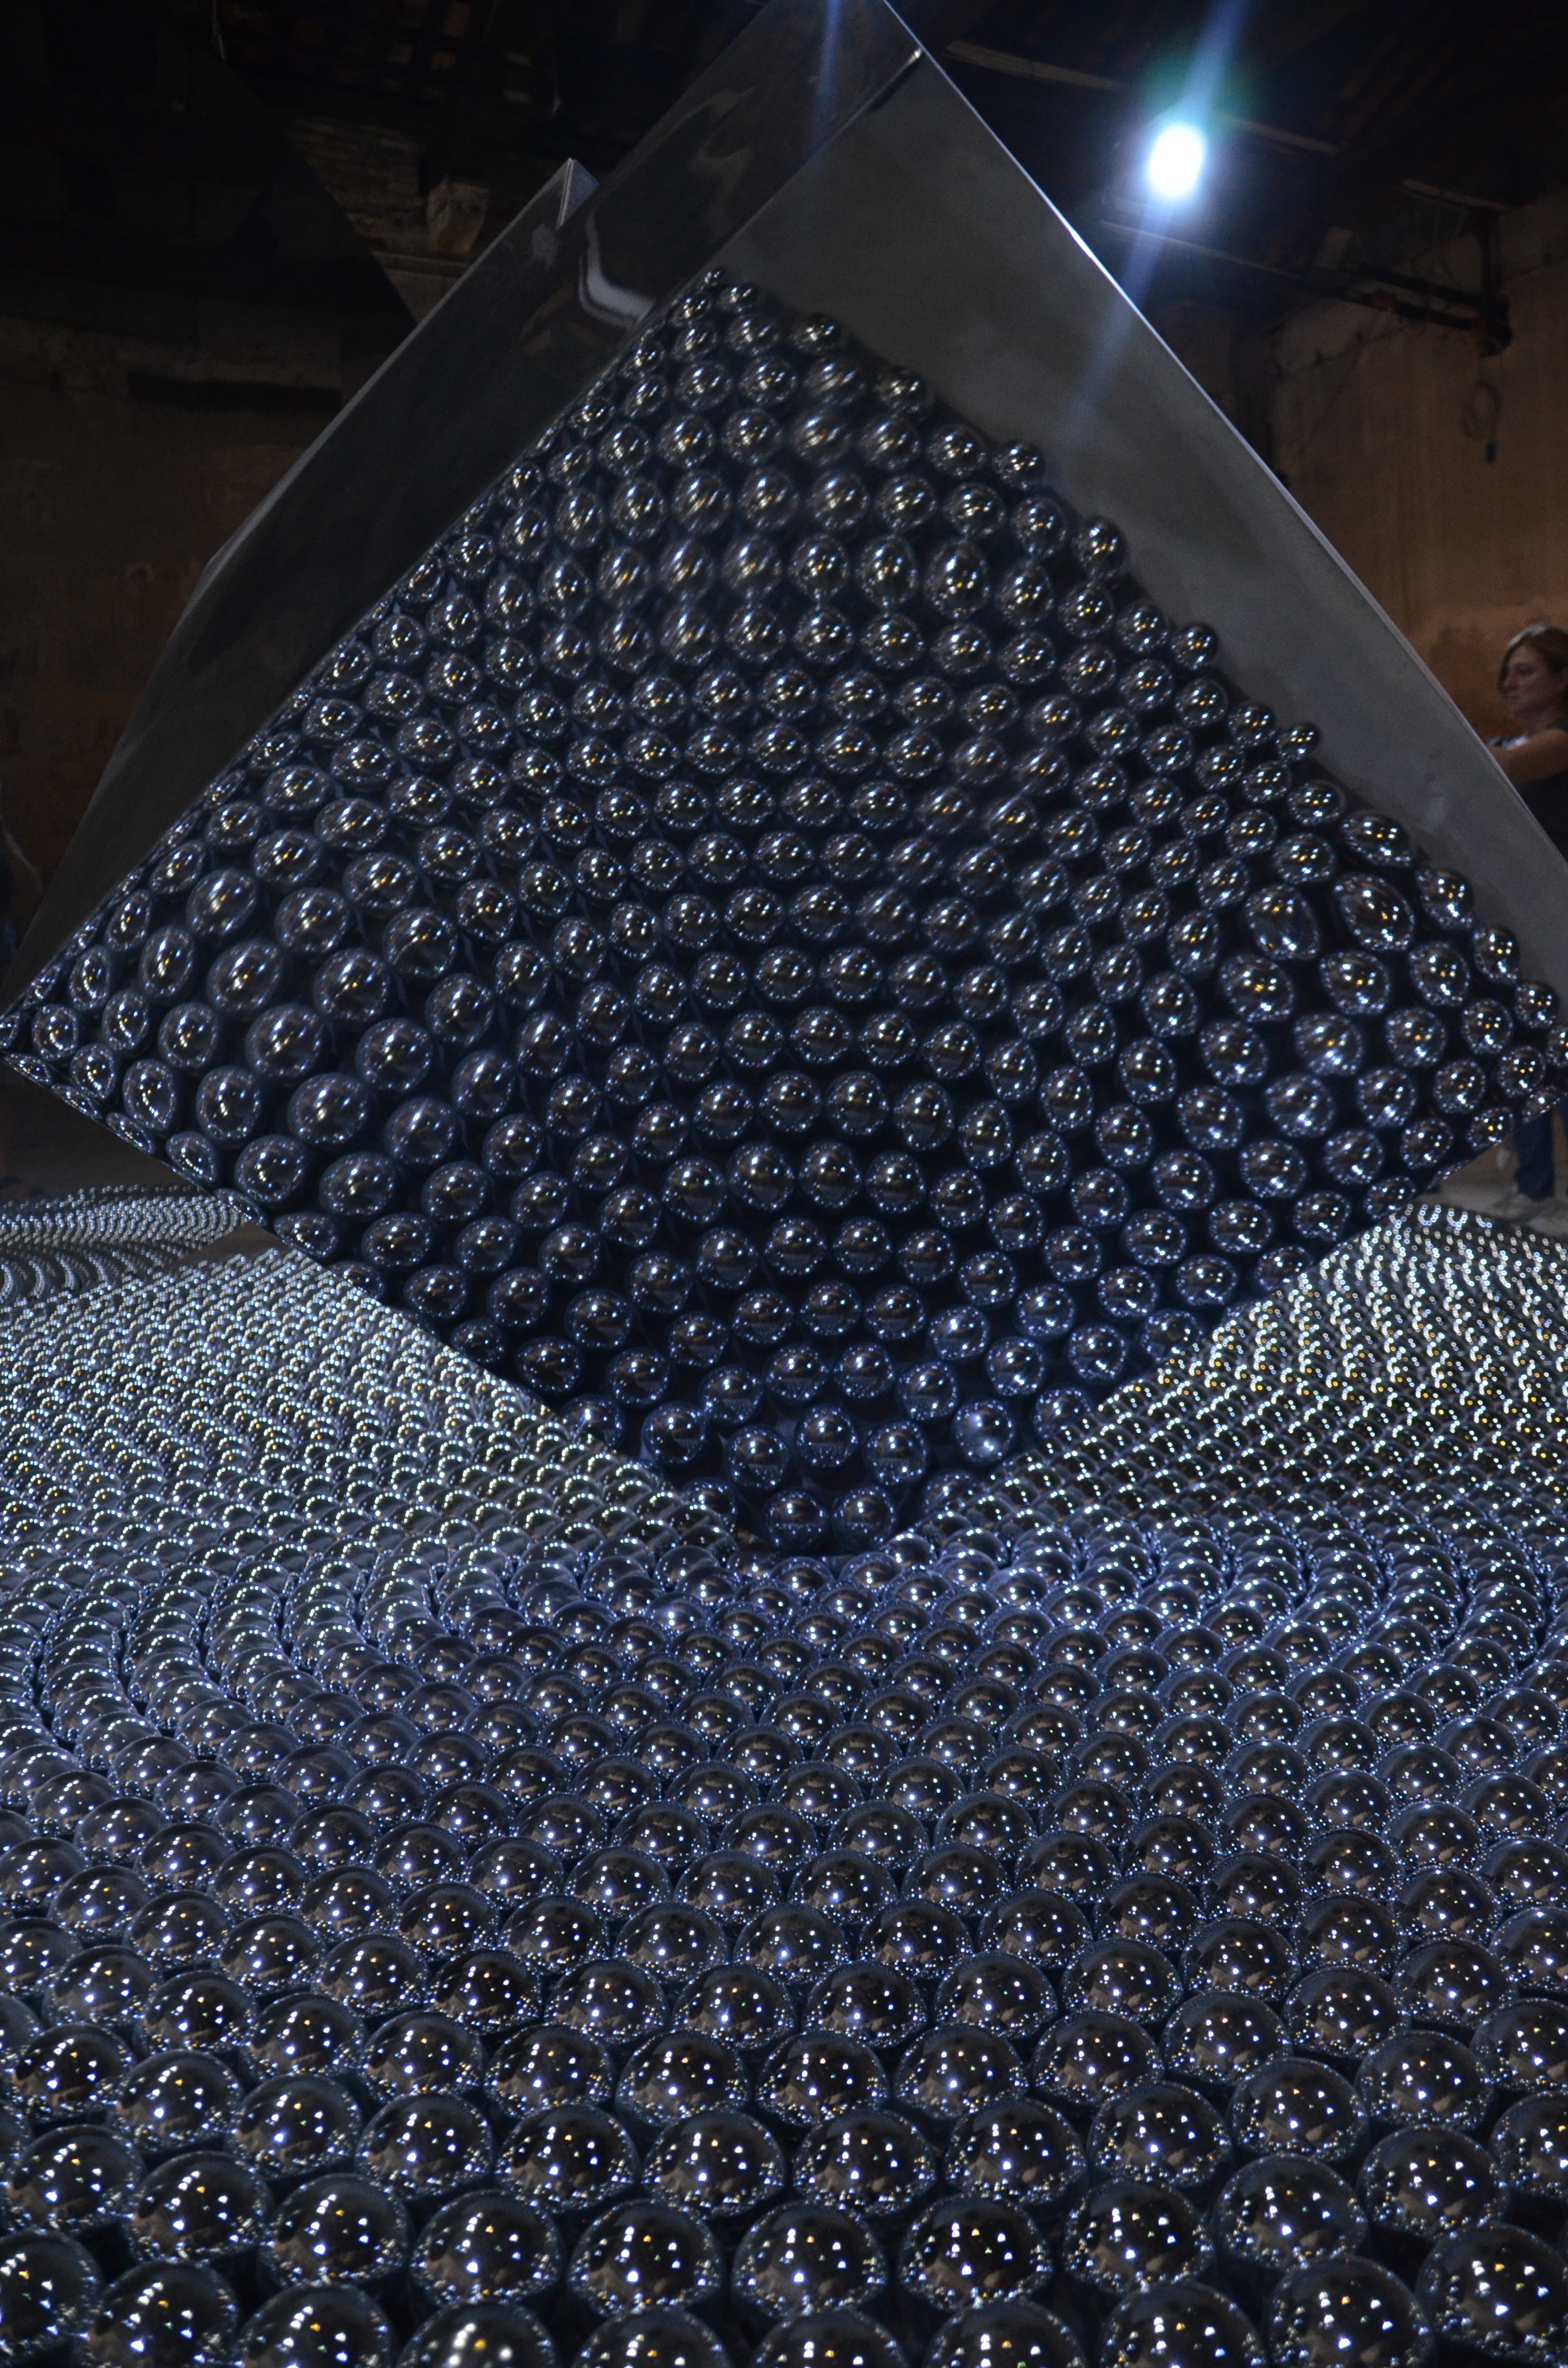
blue, art, pattern, textile, design, shape, circle, flooring, material